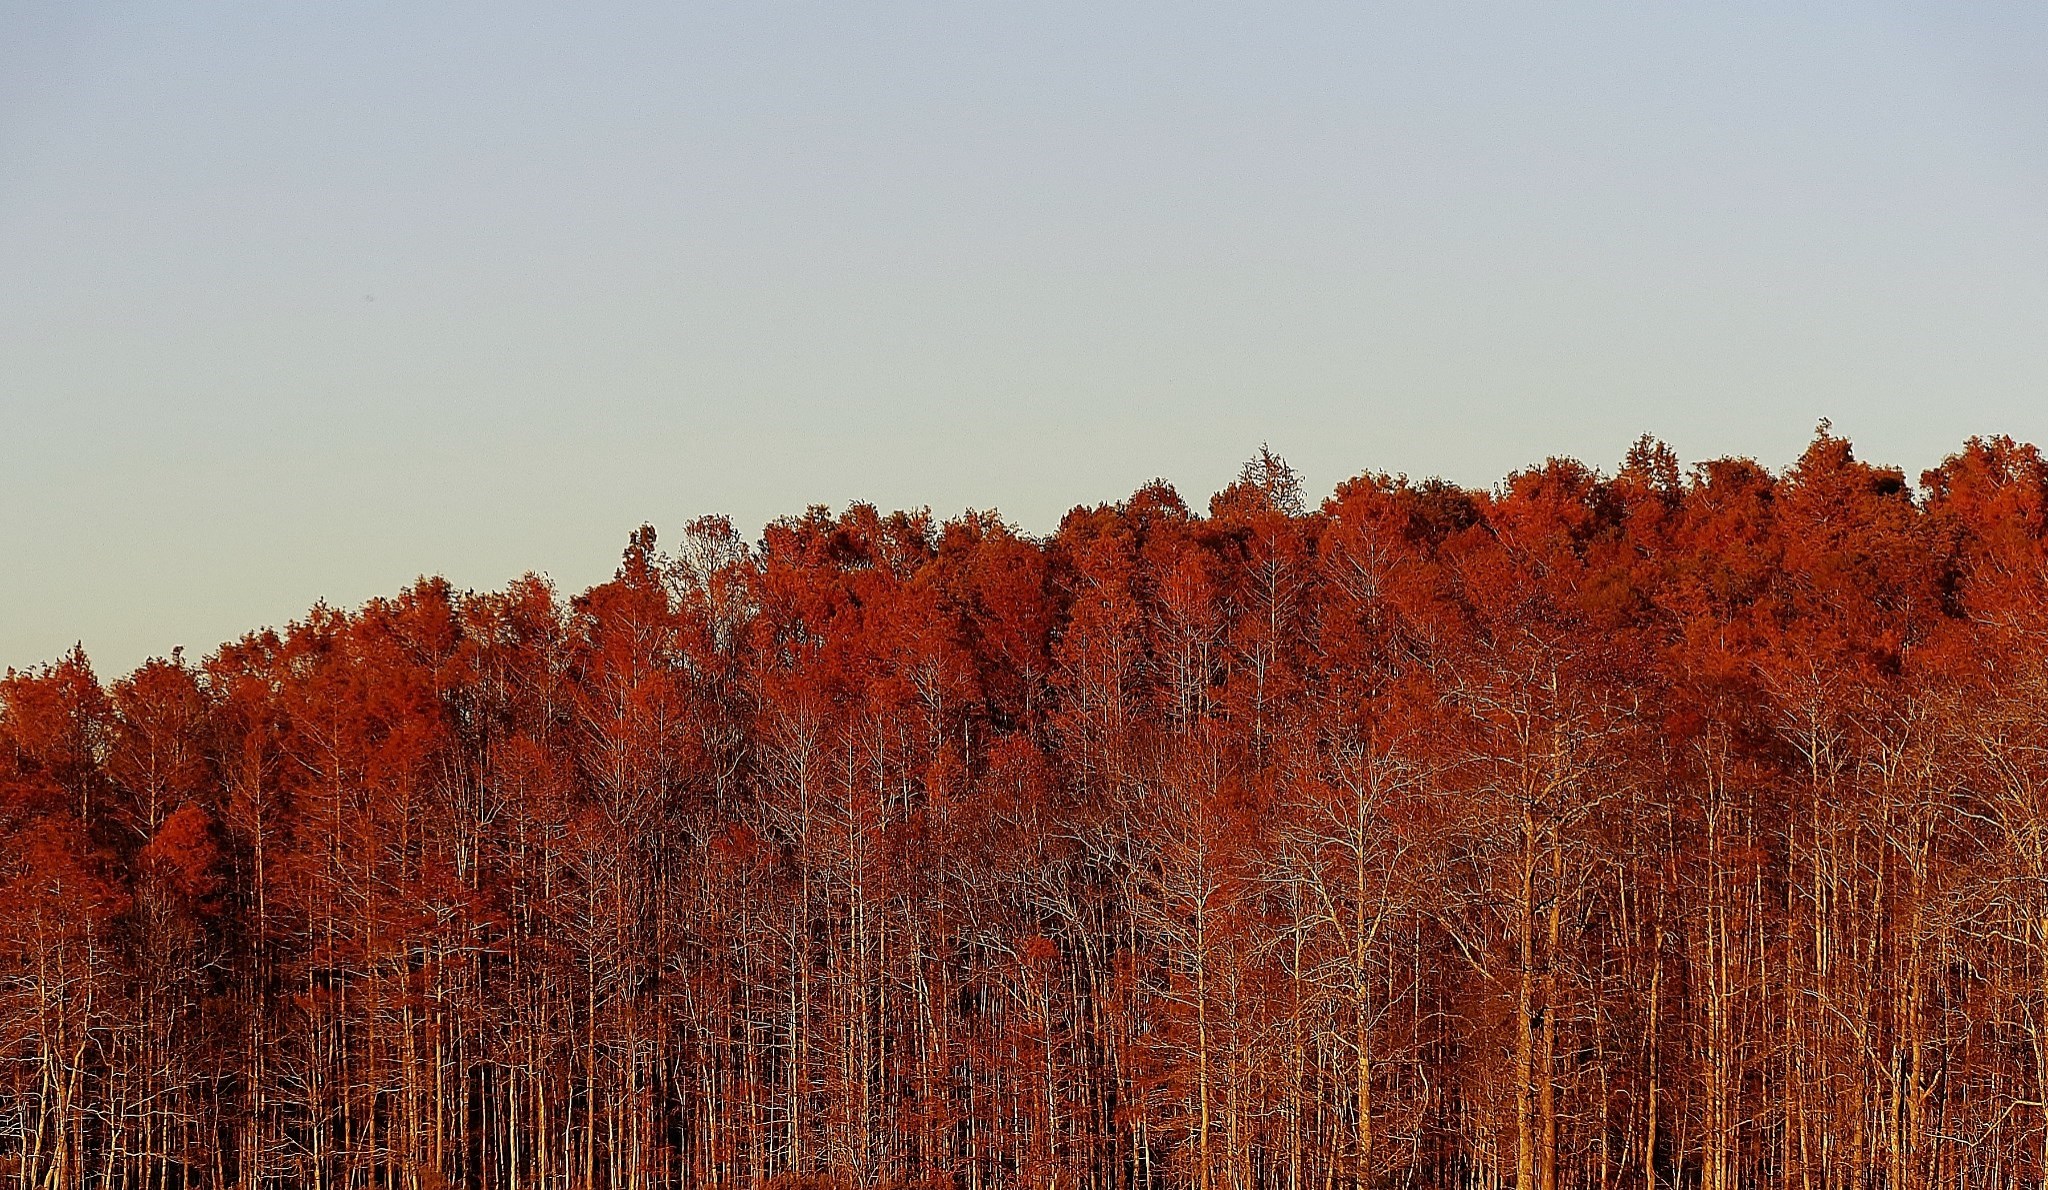
landscape, tree, forest, grass, wilderness, mountain, plant, field, prairie, leaf, bark, color, autumn, soil, agriculture, season, forests, roots, beauty, inspiration, habitat, journeys, ecosystem, strength, eternity, longing, decorate, caring, secrets, sonydsch90, natural environment, atmospheric phenomenon, grass family, woody plant, land plant